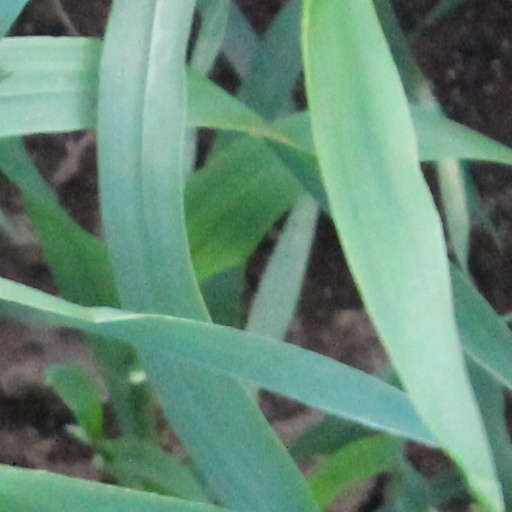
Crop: wheat